Santiago Ramundo

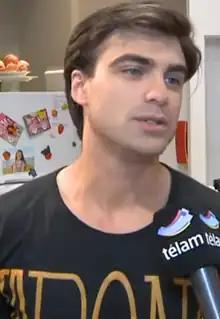
Ramundo in 2013

Santiago Ramundo (born 10 May 1984) is an Argentine television actor, model and singer, also he graduated as a lawyer. He is best known for telenovelas as "Sueña conmigo", "Dulce amor" and "Entre caníbales".